Barbary corsairs

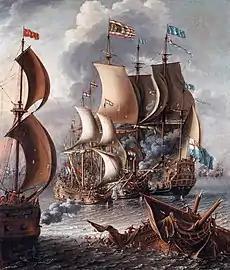
"A Sea Fight with Barbary Corsairs" by Laureys a Castro, 1681

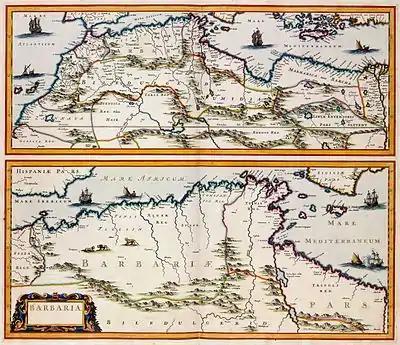
"Barbaria" by Jan Janssonius, shows the coast of North Africa, an area known in the 17th century as Barbaria, c. 1650

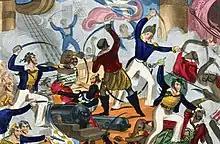
An Algerine pirate ship

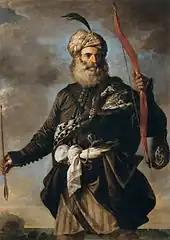
"A Barbary pirate", Pier Francesco Mola, 1650

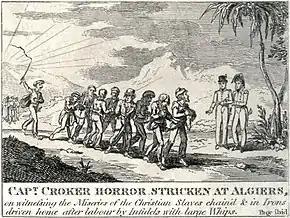
British captain witnessing the miseries of Christian slaves in Algiers, 1815

The Barbary corsairs, Barbary pirates, Ottoman corsairs, or naval mujahideen (in Muslim sources) were mainly Muslim corsairs and privateers who operated from the largely independent Barbary states. This area was known in Europe as the Barbary Coast, in reference to the Berbers. Slaves in Barbary could be of many ethnicities, and of many different religions, such as Christian, Jewish, or Muslim. Their predation extended throughout the Mediterranean, south along West Africa's Atlantic seaboard and into the North Atlantic as far north as Iceland, but they primarily operated in the western Mediterranean. In addition to seizing merchant ships, they engaged in "razzias", raids on European coastal towns and villages, mainly in Italy, France, Spain, and Portugal, but also in the British Isles, and Iceland.